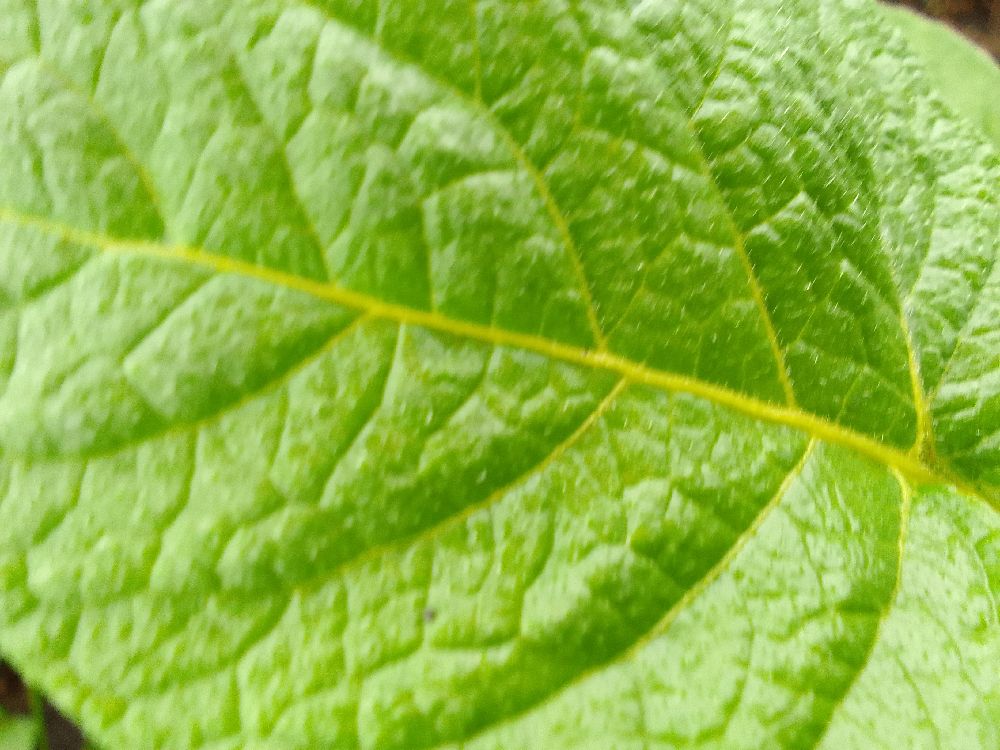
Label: Healthy